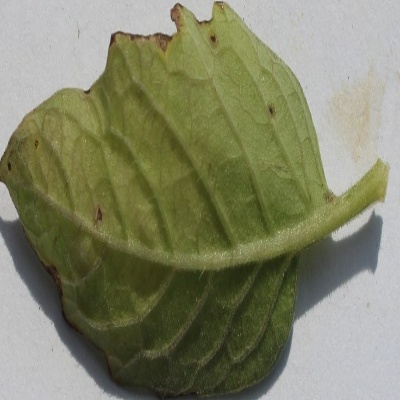
Crop: Tomato
Condition: leaf blight